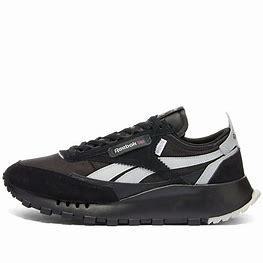
Brand: Reebok
Model: Cl Legacy